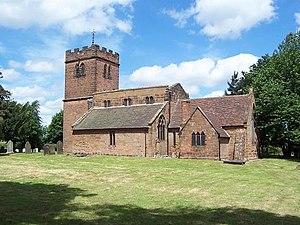
L'église Saint-Chad de Wishaw est une église paroissiale anglicane située à Wishaw, dans le Warwickshire, en Angleterre. Elle est rattachée au doyenné de Sutton Coldfield et au diocèse de Birmingham. Elle est classée monument de Grade II*.